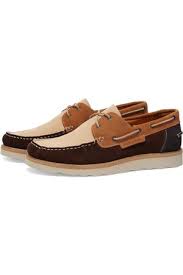
Label: Boat